Delaware Route 72

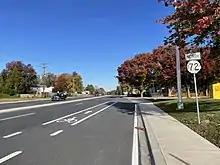
DE 72 northbound past US 40 in Glasgow

DE 72 begins at an intersection with DE 9 adjacent to PBF Energy's Delaware City Refinery west of the city of Delaware City, heading west on two-lane undivided Wrangle Hill Road. The road continues between the oil refinery to the north and farmland to the south before passing south of warehouses and coming to an intersection with US 13 and the southern terminus of DE 7 in Wrangle Hill, where it widens into a four-lane divided highway. At this point, US 13 turns west for a short concurrency with DE 72 to a diverging diamond interchange with the DE 1 freeway, where US 13 splits north onto DE 1.